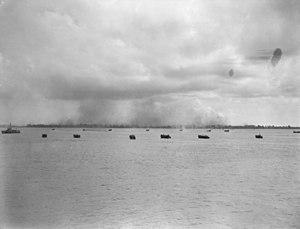
La bataille de Labuan oppose les forces australiennes et japonaises durant la campagne de Bornéo lors de la Seconde Guerre mondiale. Elle se déroule du 10 au 21 juin 1945 en Malaisie sur l’île de Labuan et s’inscrit dans le cadre de l'invasion australienne du Nord de Bornéo. Engagée sur l'initiative des forces alliées, elle a pour but de prendre le contrôle de la baie de Brunei, base de soutien stratégique pour de futures offensives sur l'île de Bornéo.